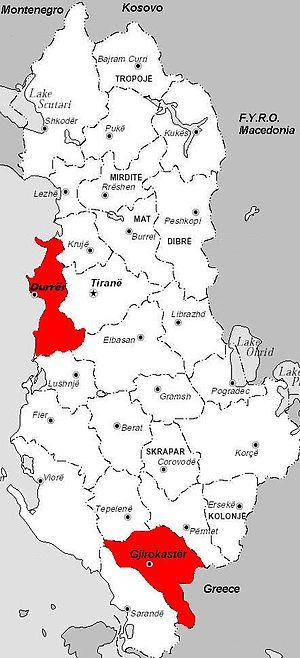
Cet article présente la situation et les efforts en ce qui concerne la grippe A H1N1 de 2009-2010 par pays et continents, par ordre alphabétique.